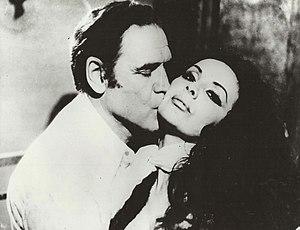
Hilda Isabel Gorrindo Sarli, dite la Coca, née le 9 juillet 1929 à Concordia et morte le 25 juin 2019 à Buenos Aires, est une actrice argentine.